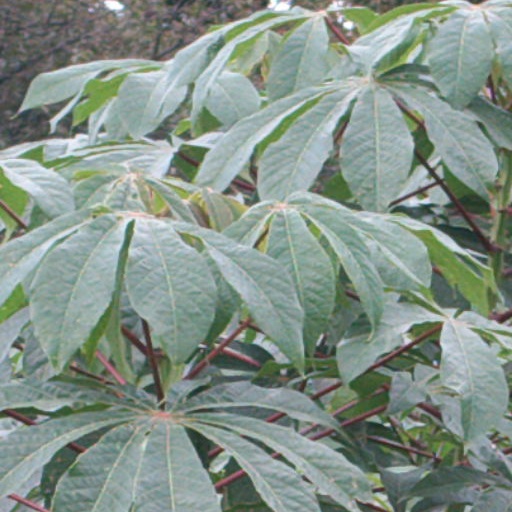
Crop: cassava